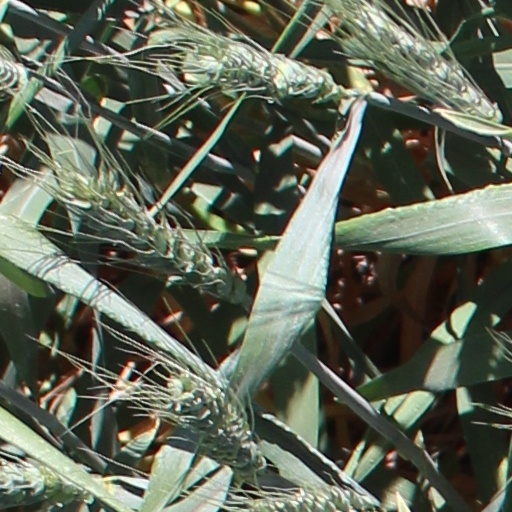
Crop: wheat